Bentfin devil ray

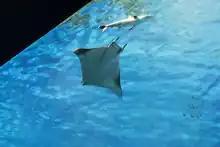
swimming rays

"Mobula thurstoni" is a large fish with a high age at maturity and a low fecundity rate, producing a single pup at a time. Although it has a wide range, it is targeted by fisheries in some regions and is caught as bycatch in gill nets and by trawling in others. There are reports of landings in Indonesia, the Philippines, Mexico and Brazil, and it is likely that it is landed in other places like West Africa. In eastern Asia the gill rakers are valued in addition to the flesh. The population trend is unknown but the fish is reported as uncommon. For these reasons, the International Union for Conservation of Nature has rated its conservation status as being "endangered".